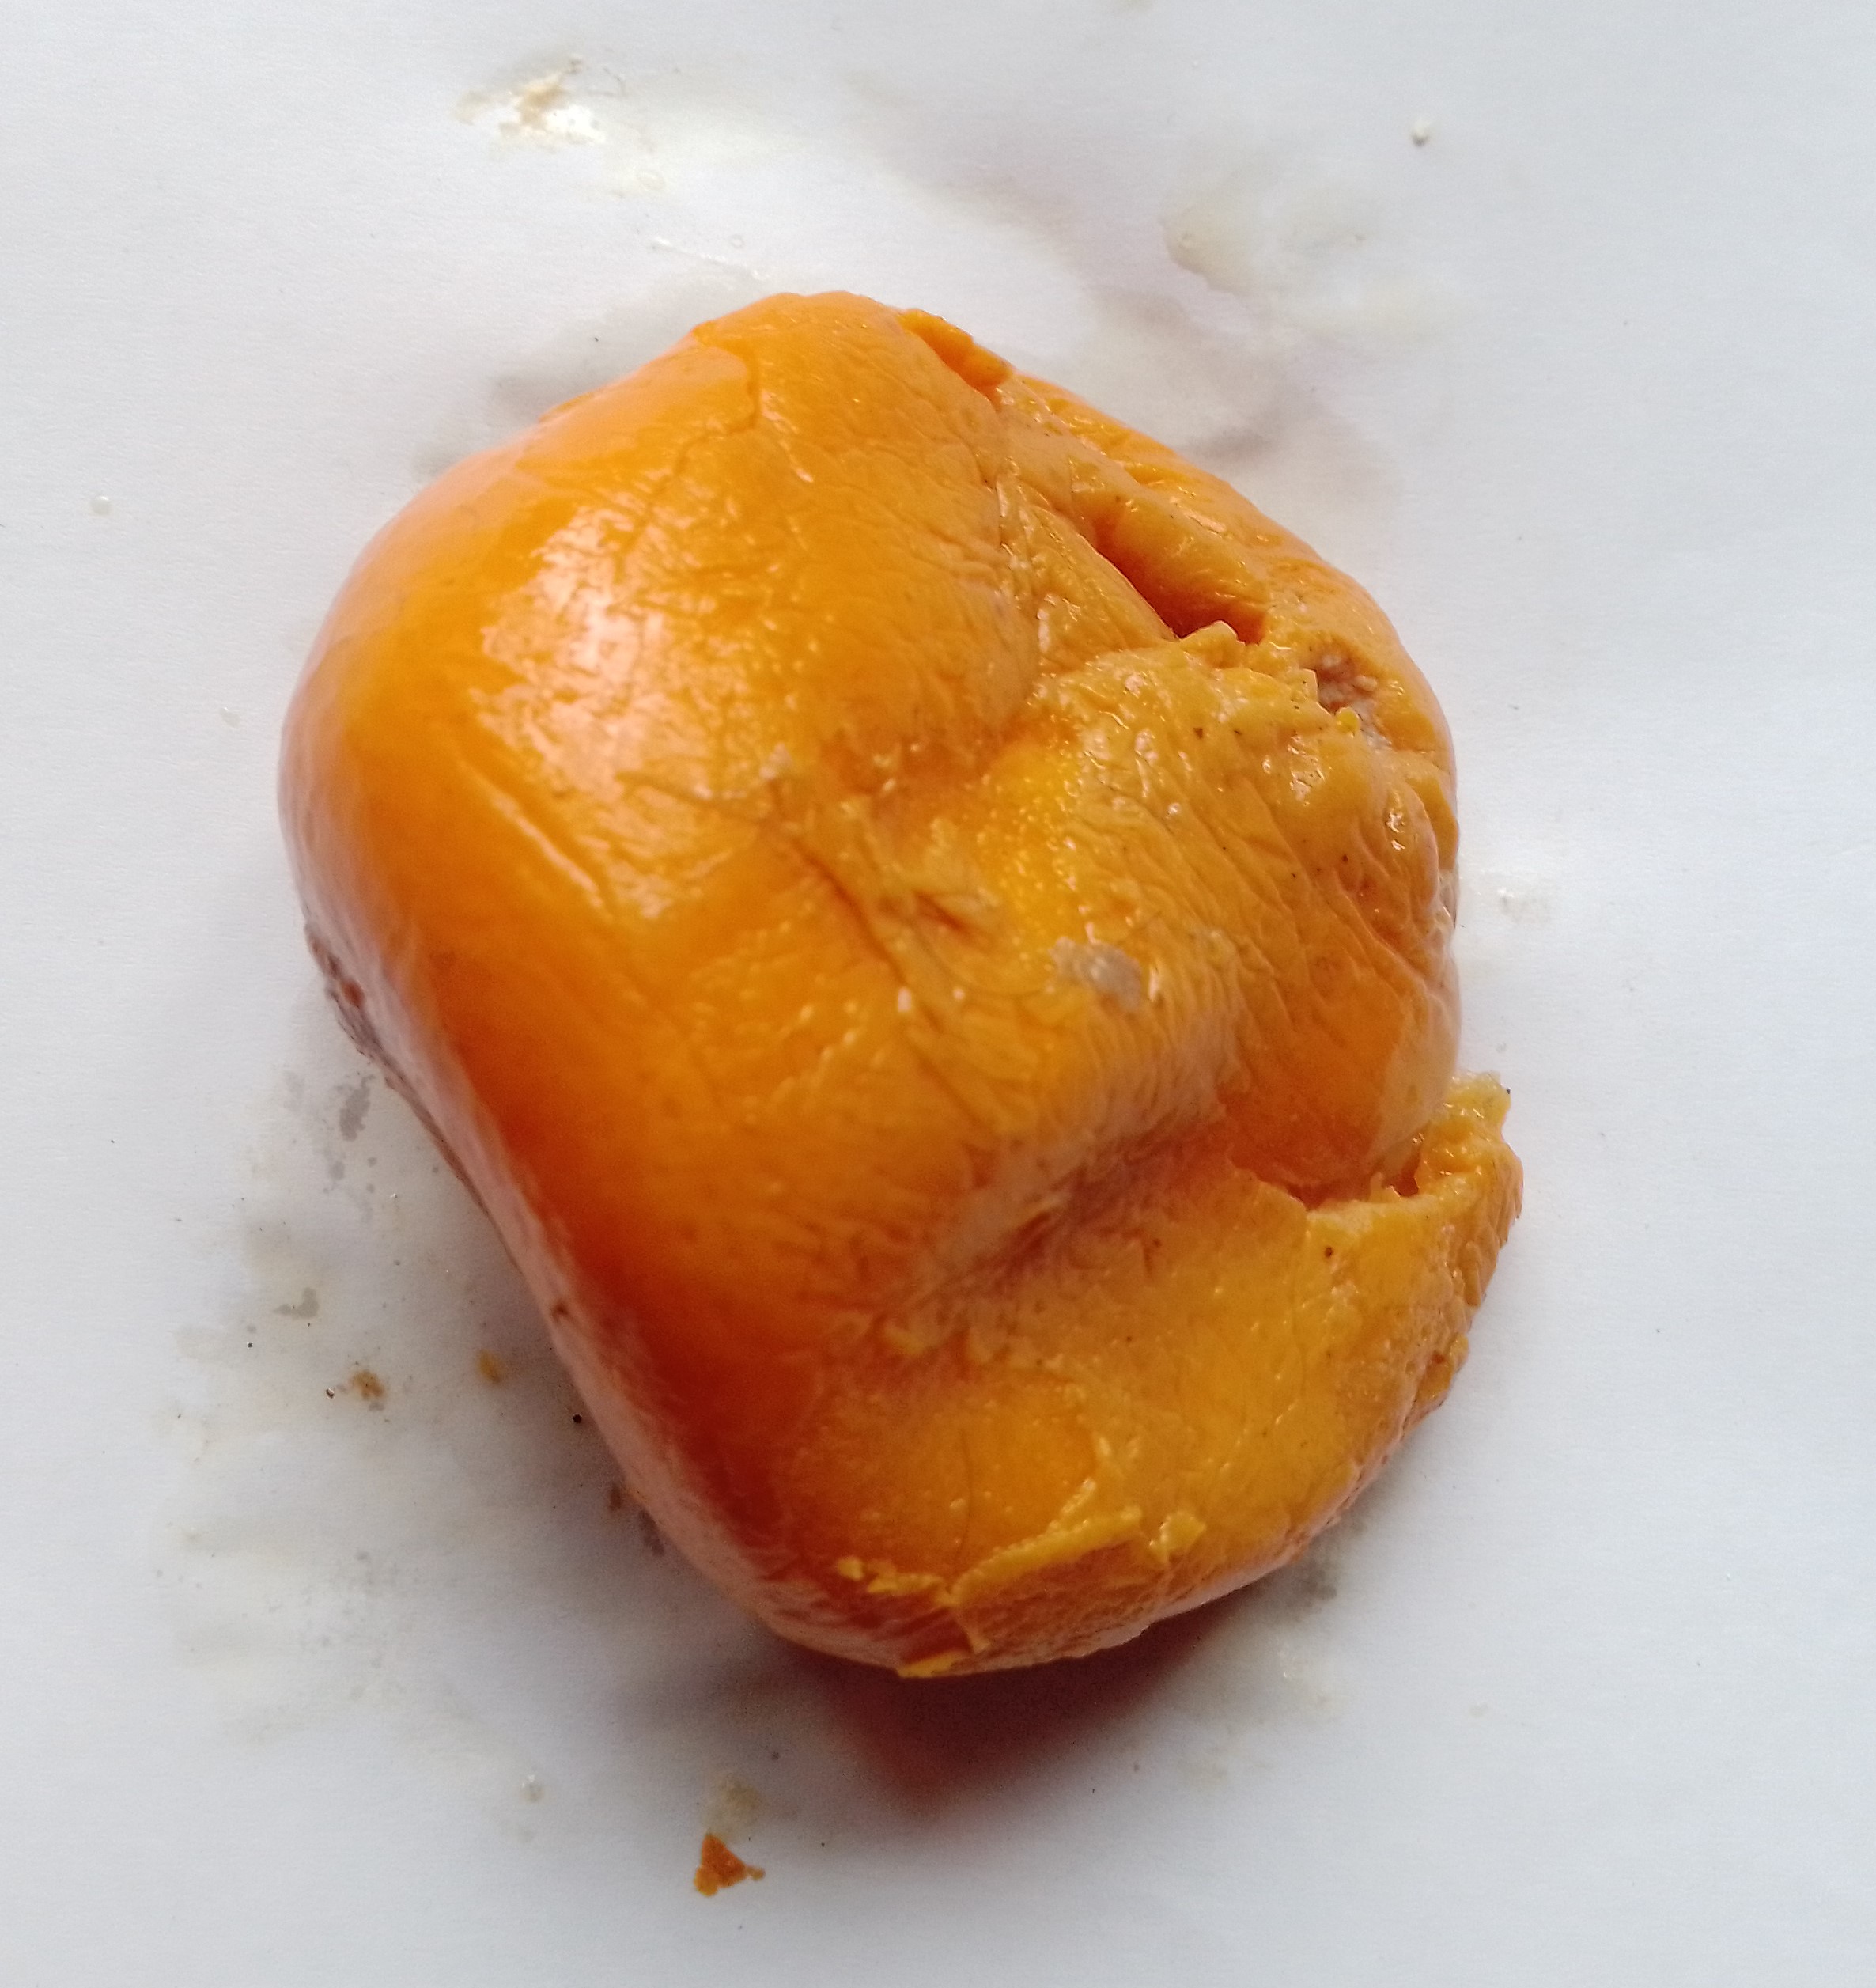
Fruit: orange
Condition: rotten